Kimberlé Crenshaw

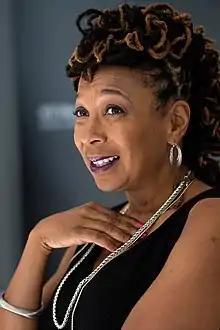
Crenshaw in 2018

Kimberlé Williams Crenshaw (born May 5, 1959) is an American civil rights advocate and a scholar of critical race theory. She is a professor at the UCLA School of Law and Columbia Law School, where she specializes in race and gender issues.